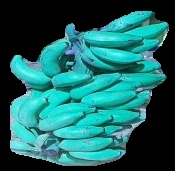
Variety: elakki-bale
Grade: grade3